Dr. Akhilesh Das Gupta Stadium

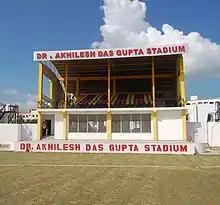
VIP Box of the stadium

The Stadium has a capacity to accommodate more than 20,000 spectators. The stadium is approved by BCCI to hold first-class level matches and is regularly used for Ranji Trophy matches every year.